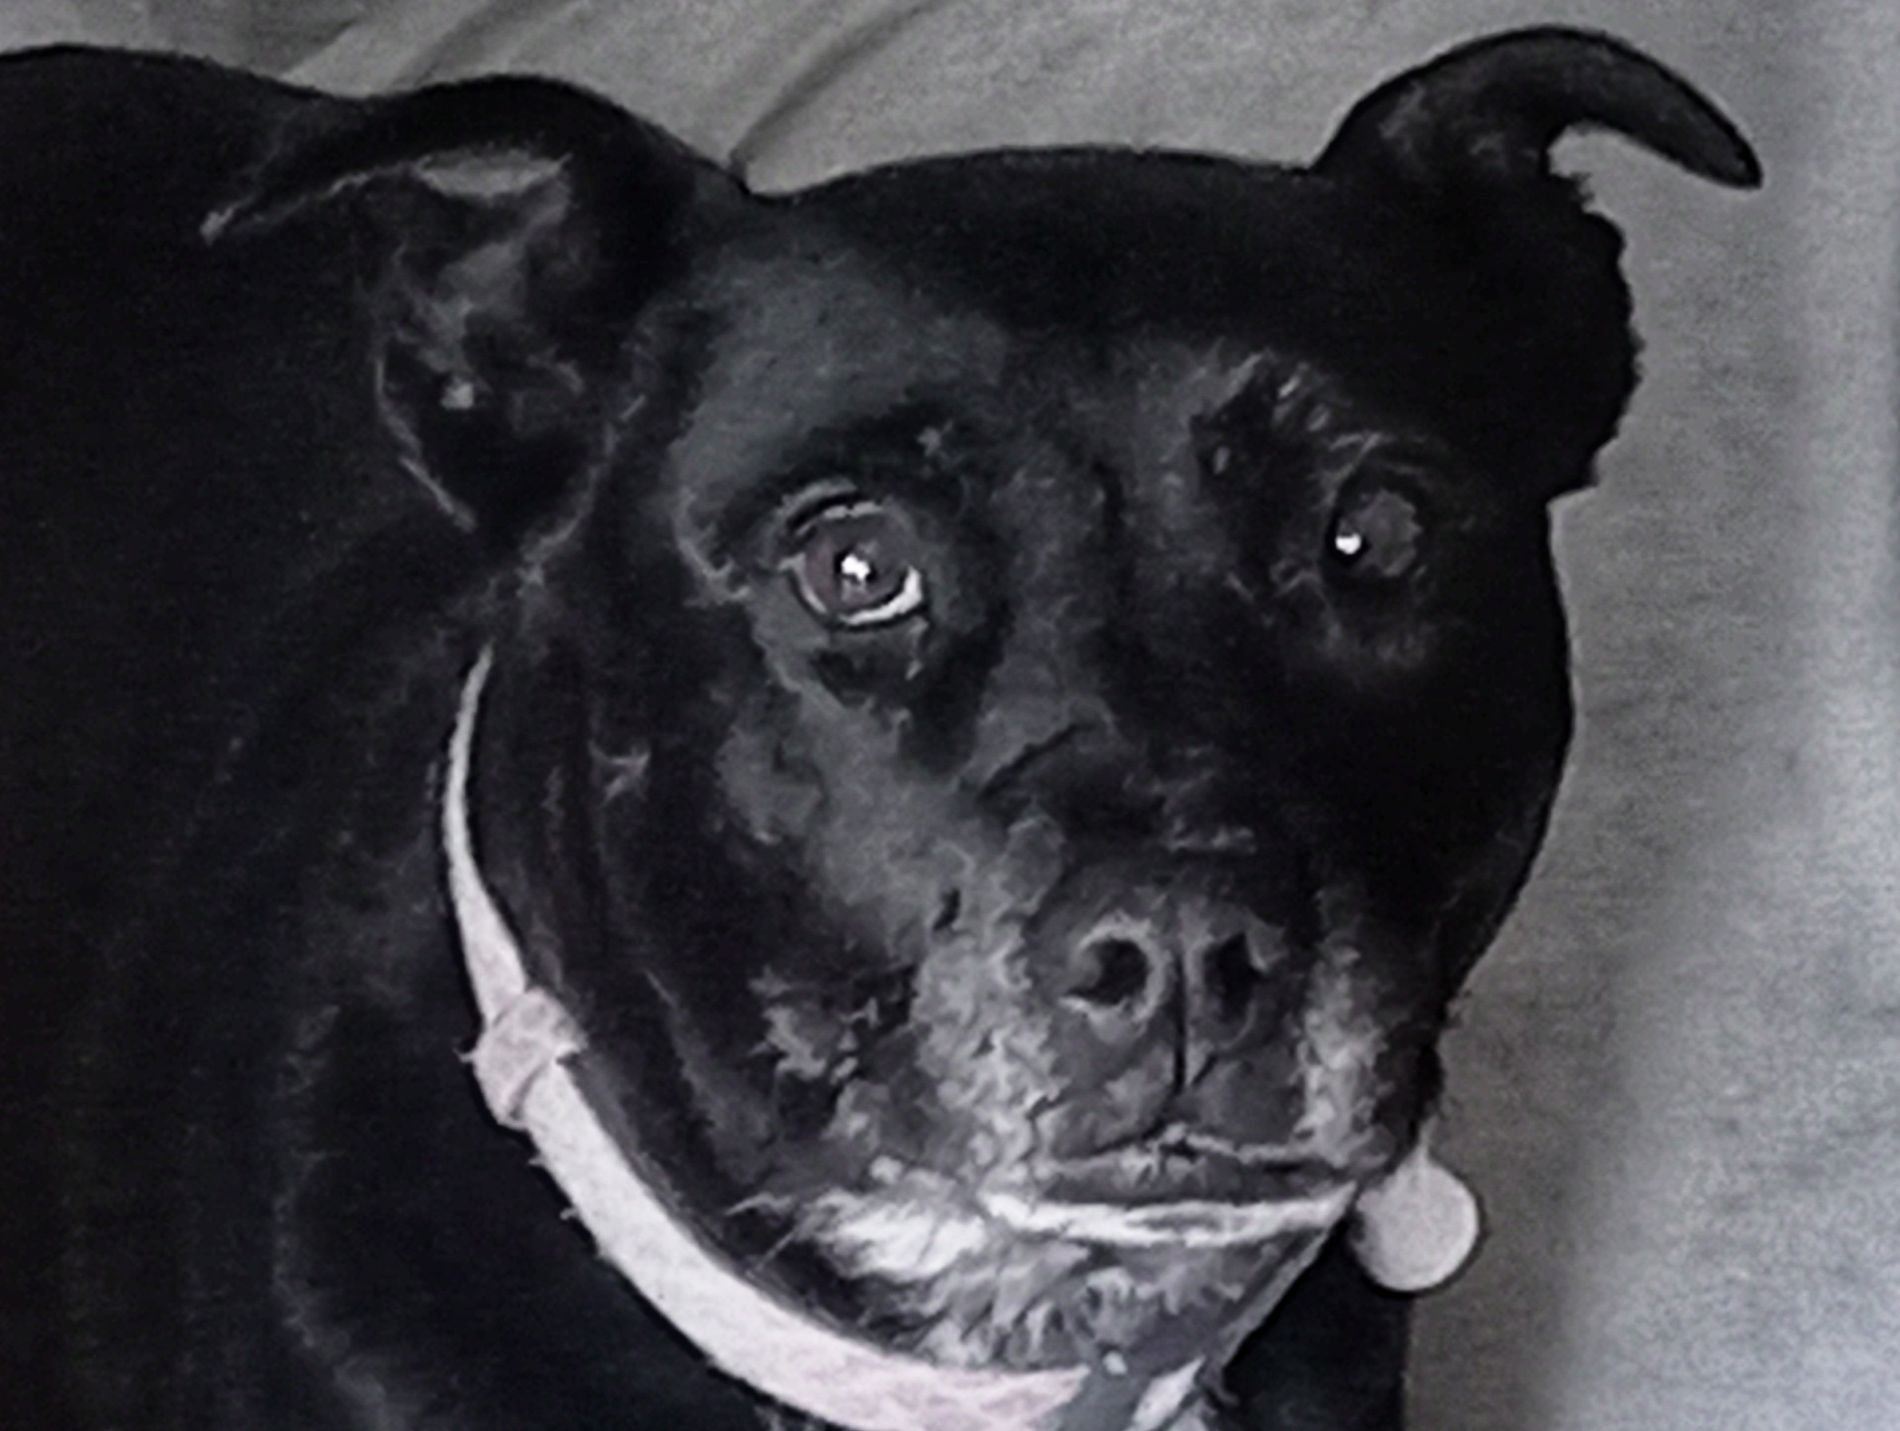
black dog
A butterfly-shaped brooch is placed on the floor , with shiny walls on either side and two cups leaning against the walls .
a close up taken at Hight angel capture, with gradients of gray and black. The image shows a black dog wearing a light-colored collar, with a calm facial expression. The background is blurred but seems to be a soft surface or fabric.
Labels: Animal, Canine, Dog, Mammal, Pet, Bulldog, Boxer, Pitbull, Snout, Gray background
Camera: samsung SM-A225F
Aperture: F1.8
Exposure: 1/17 sec
ISO: 1250
Focal length: 4.7 mm